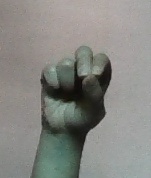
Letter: gaaf